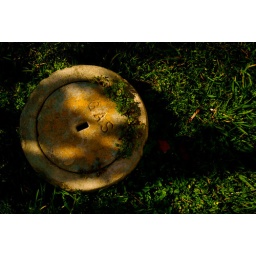
orange yellow cement gas container in grass long shadows